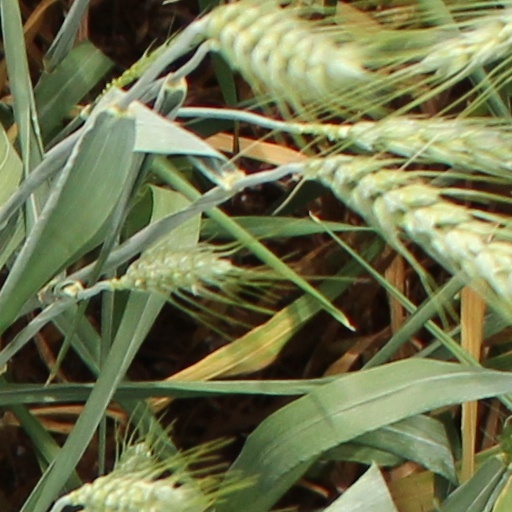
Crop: wheat